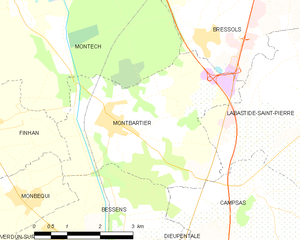
Carte des communes françaises Montbartier
Montbartier est une commune française située dans le département de Tarn-et-Garonne, en région Occitanie.